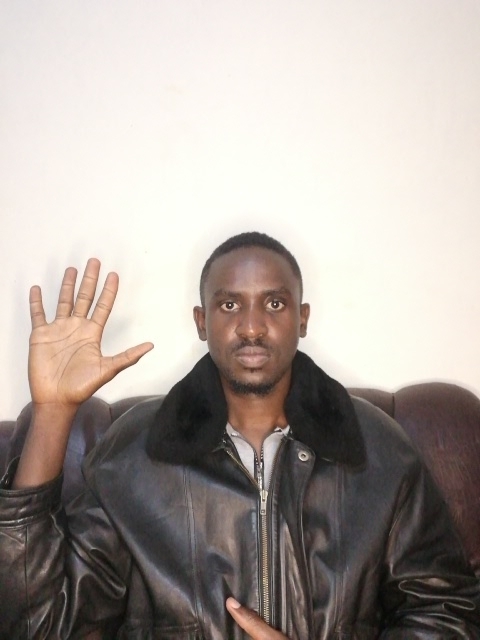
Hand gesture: palm